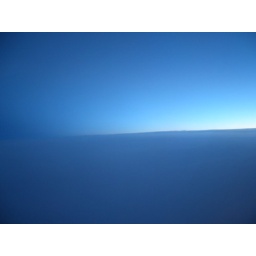
taken through a plane window above the clouds